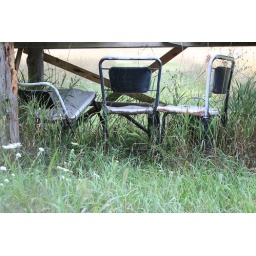
chairs in a field